Rhön Cycleway

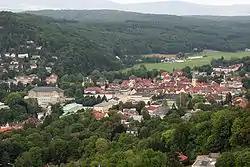
Bad Kissingen

At the end of the Kurpark in Bad Kissingen the route crosses the Saale Bridge to the left bank. As far as Markt Euerdorf the route continues near the Franconian Saale. At the golf course a side branch of the Bavarian Cyclist Network ("Bayernnetzes für Radler") goes to Schweinfurt on the Main (river).